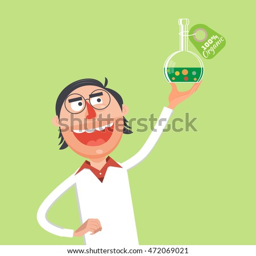
scientist performing an experiment in chemical lab flat style .